War in Abkhazia (1992–1993)

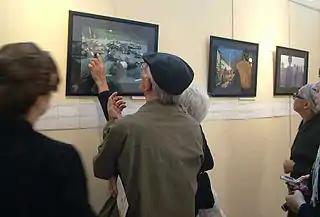
The 12th anniversary of ethnic cleansing in Abkhazia, which was held in Tbilisi in 2005. One of the visitors of the gallery recognized her dead son on the photograph

The Abkhaz side has been singled out as responsible for deliberate, as opposed to consequential, displacement carried out as a military, strategic and political objective in itself, resulting in a use of the term ethnic cleansing as a characterization for these actions. As a result of the war, around 250,000 people (mainly Georgians) fled from or were forced out of Abkhazia.